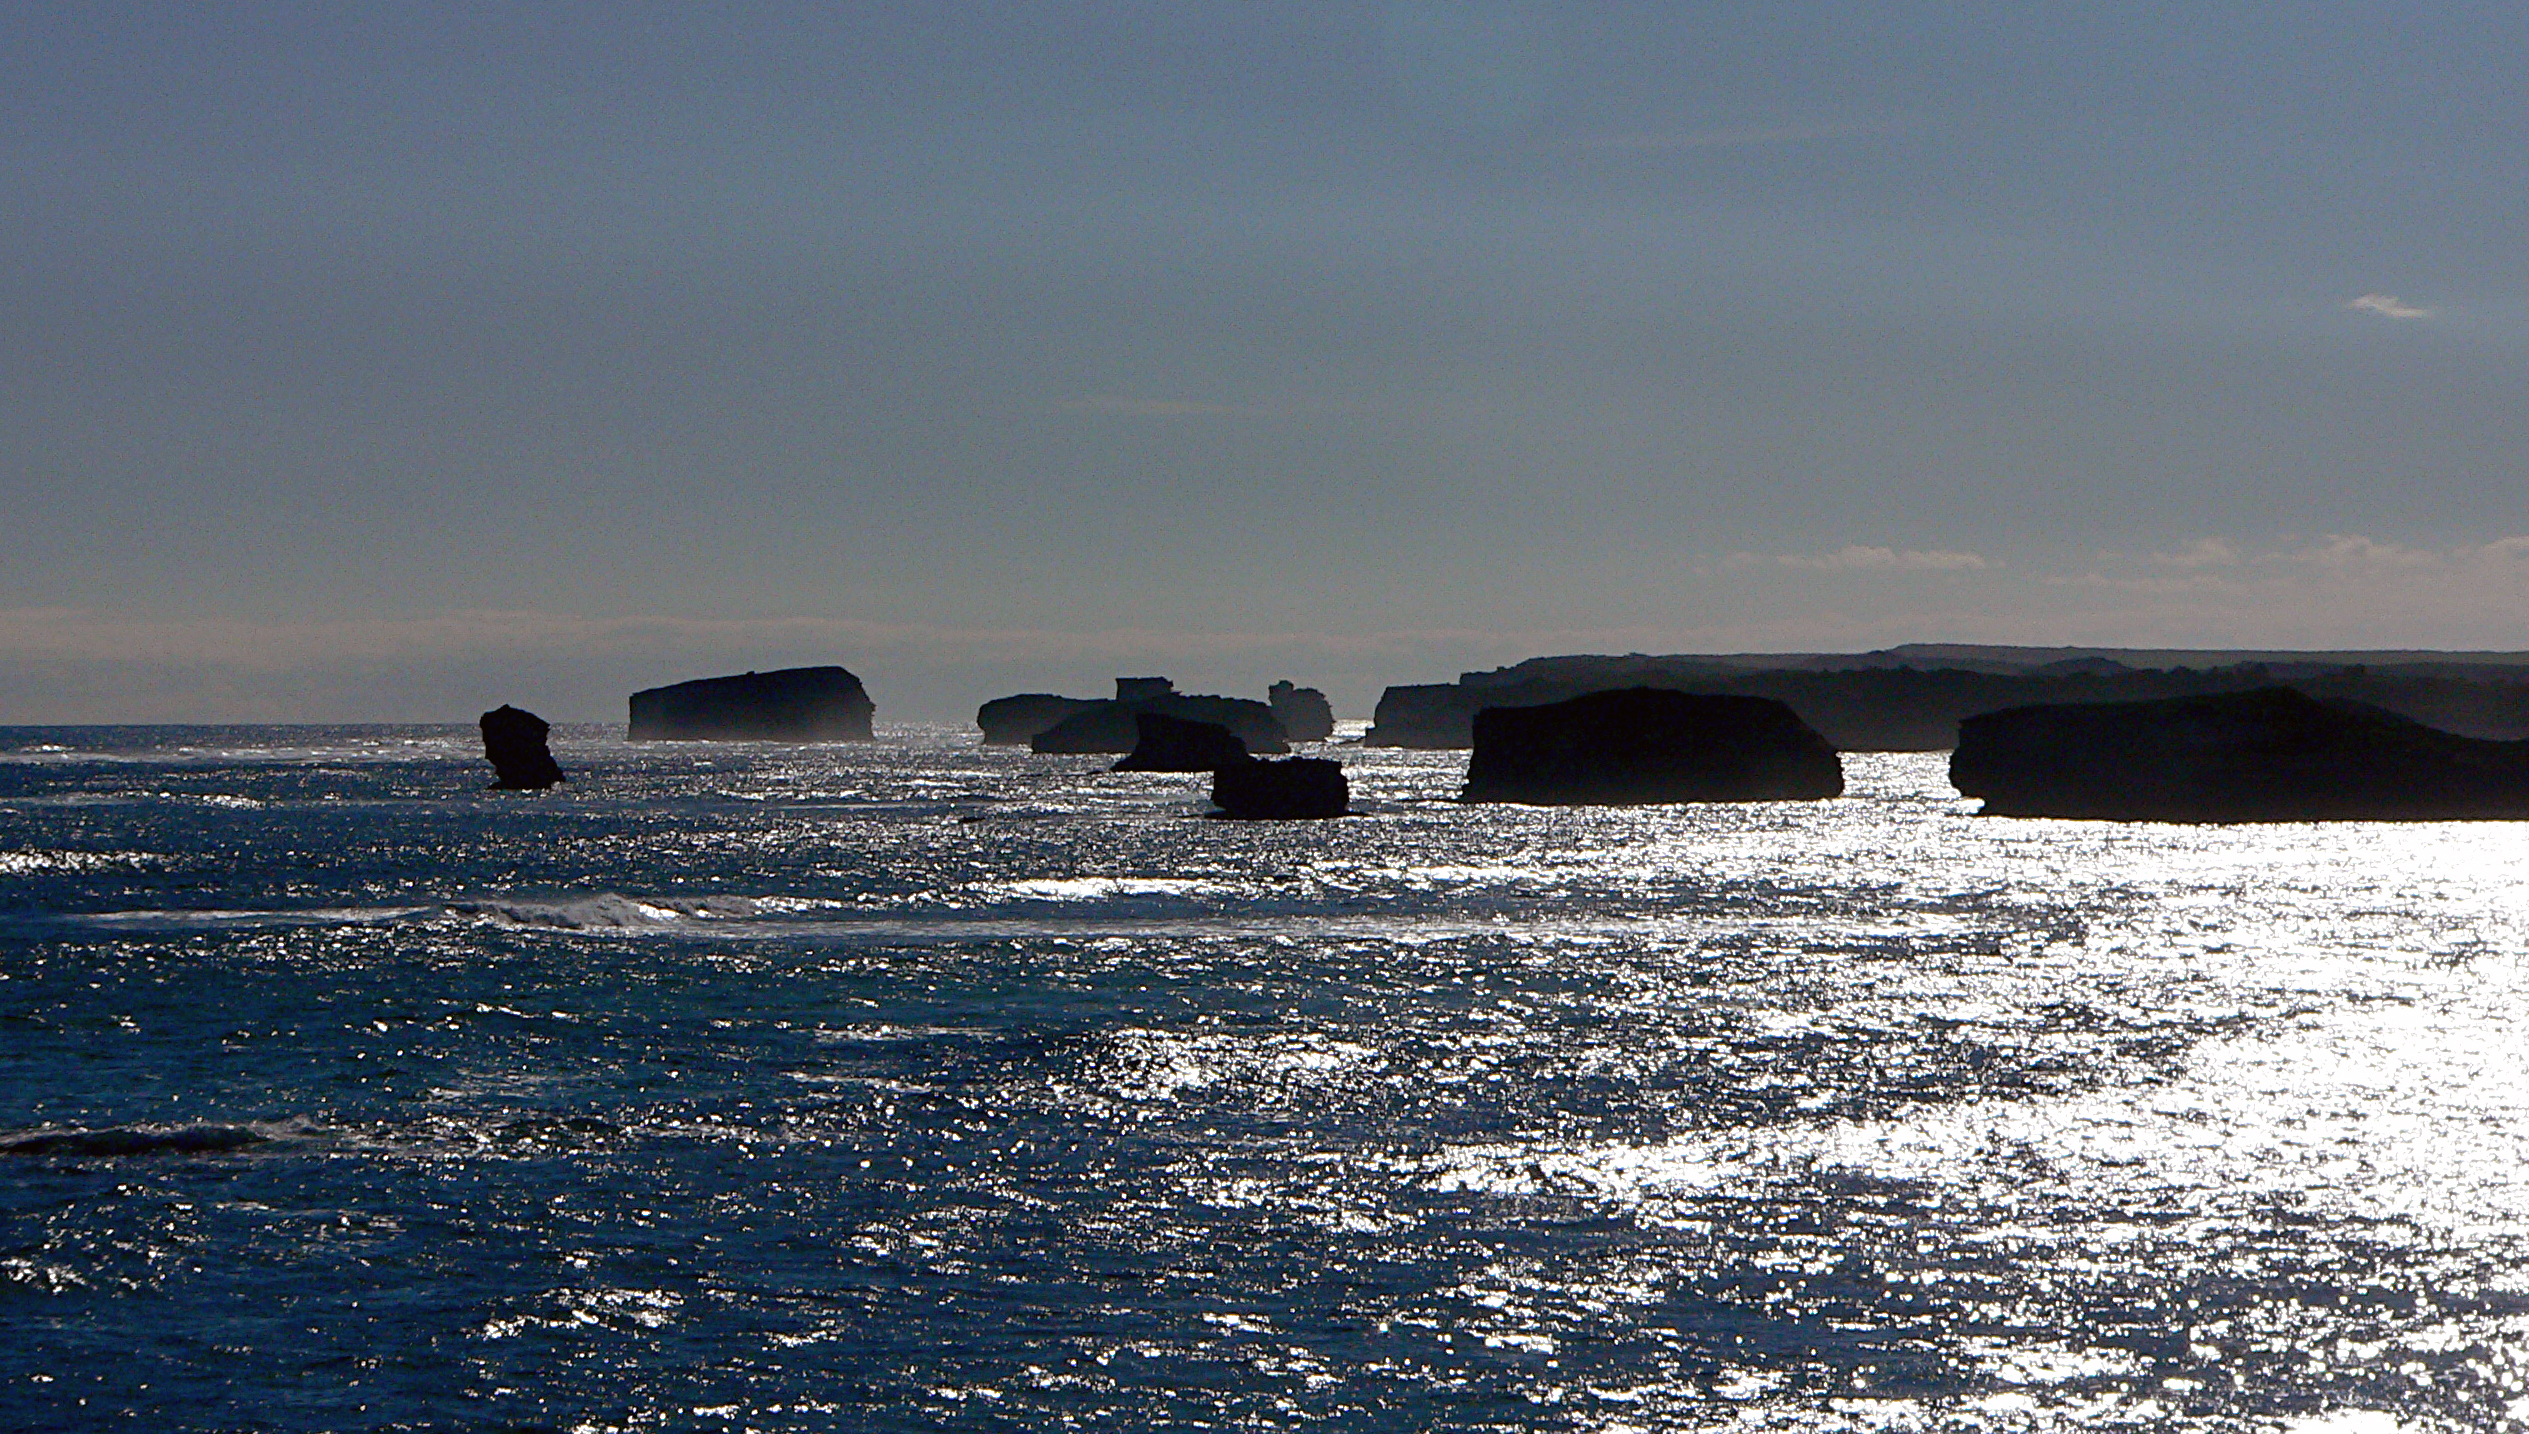
beach, sea, coast, ocean, horizon, shore, wave, cliff, surf, vehicle, bay, arctic, terrain, body of water, australia, great, beaches, bridgecamera, seacliffs, breakwater, cape, wind wave